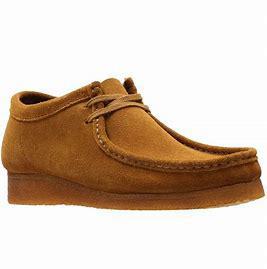
Brand: Clarks
Model: S Wallabee